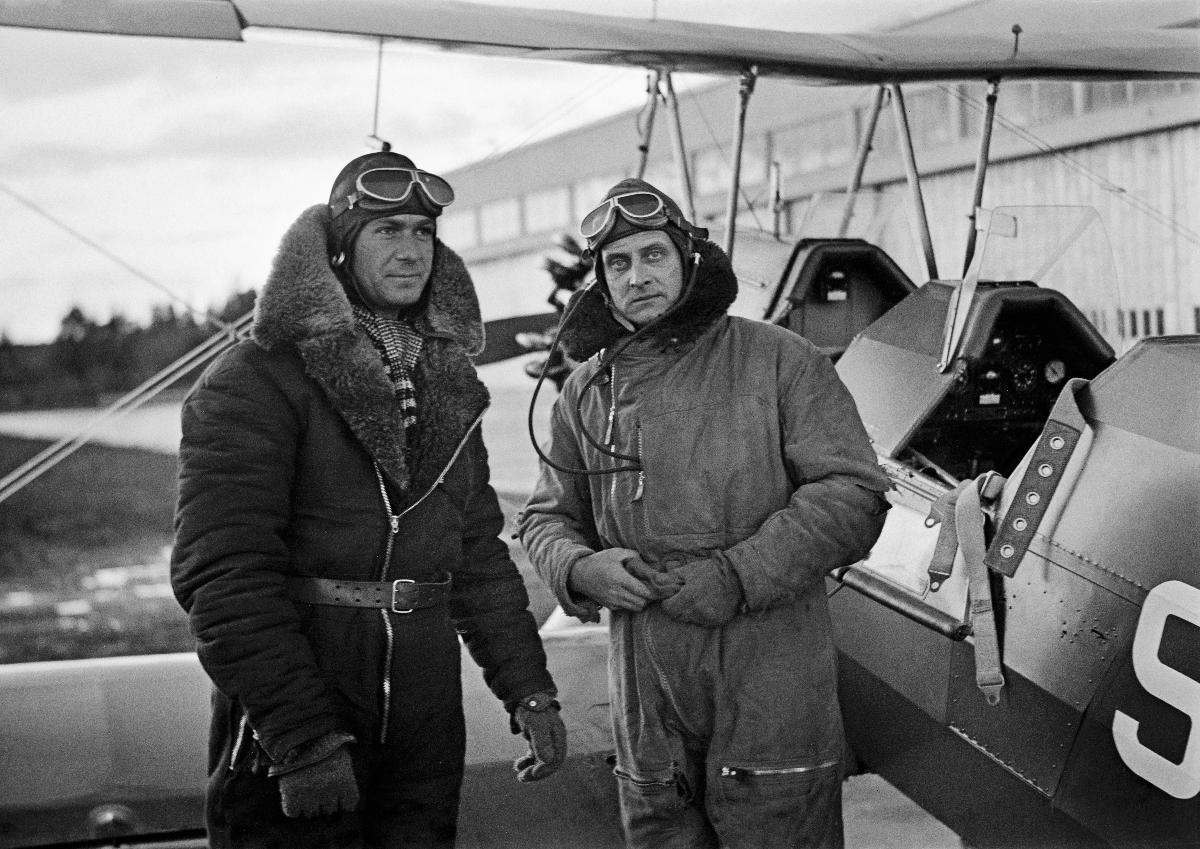
Malmin lentoasema
Malms flygstation; Malmi Airport
sisällön kuvaus: Malmin lentoasema Helsingin maalaiskunnassa 1938. Vasemmalla ruotsalaislentäjä Lennart Segerqvist. content description: Malmi Airport in Helsinki rural municipalty 1938. To the left the Swedish pilot Lennart Segerqvist. innehållsbeskrivning: Malms flygstation i Helsinge kommun 1938. Till vänster svenska piloten Lennart Segerqvist.
Kuvaaja: Sundström, Hugo, kuvaaja
Vuosi: 1938
Paikka: Suomi, Uusimaa, Helsinki, Malmi Helsinki; Suomi, Uusimaa, Helsingin maalaiskunta
Aiheet: HBL; lentäjät; ruotsalaiset; lentokoneet; Helsinki-Malmin lentoasema; aviation; airports; airfields swedish pilots; airplanes; aeroplanes; air pilots; Swedes; Helsinki-Malmi Airport; flygplan; svenska piloter; flygstationer; flygfält; flygare; svenskar; Helsingfors-Malms flygplats